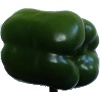
Label: Pepper Green 1